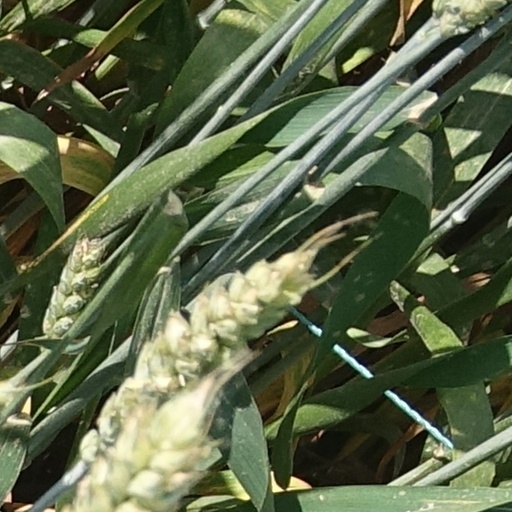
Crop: wheat